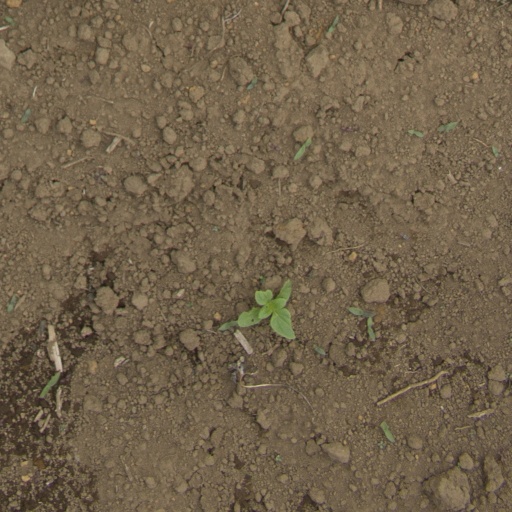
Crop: Jerusalem artichoke